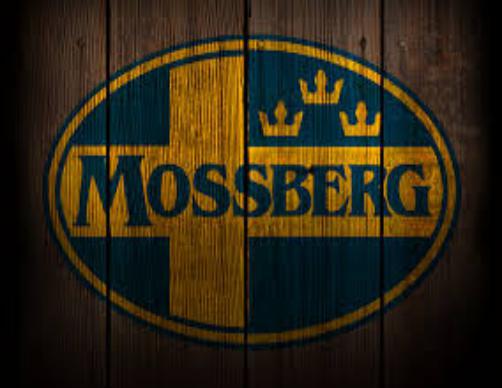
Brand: mossberg
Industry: Others